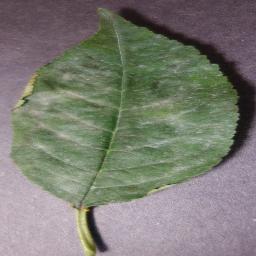
Label: Cherry___Powdery_mildew